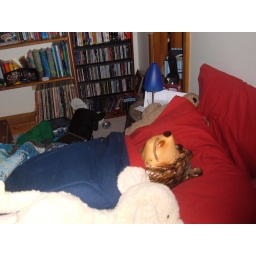
the bear in bridgets bed